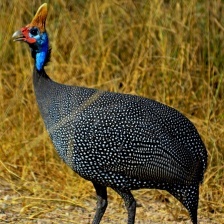
Species: GUINEAFOWL
Scientific name: NUMIDIDAE